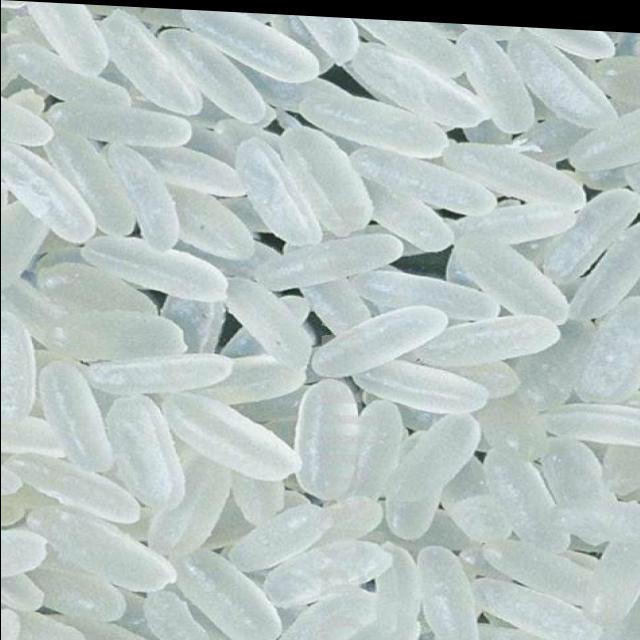
Dish: white_rice